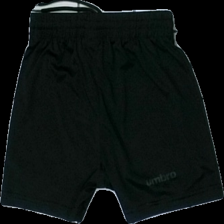
View: back
Type: Shorts
Category: Children
Brand: Not in the list
Brand text on label: umbro
Colors: Black, White
Material: 100% polyester
Pattern: Logo print
Cut: Regular
Size: 128
Season: Summer
Trend: Sports
Damage location: bottom center
Damage 2 location: middle center
Damage 3 location: middle center
Price range: <50
Recommended usage: Reuse
Description: svarta träningsshorts med logga fram och bak som håller på att försvinna